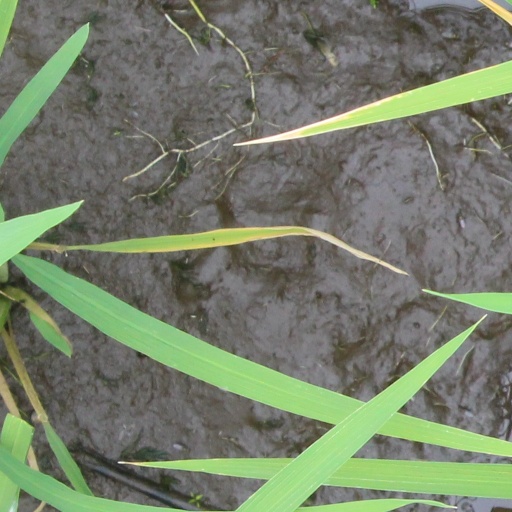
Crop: rice